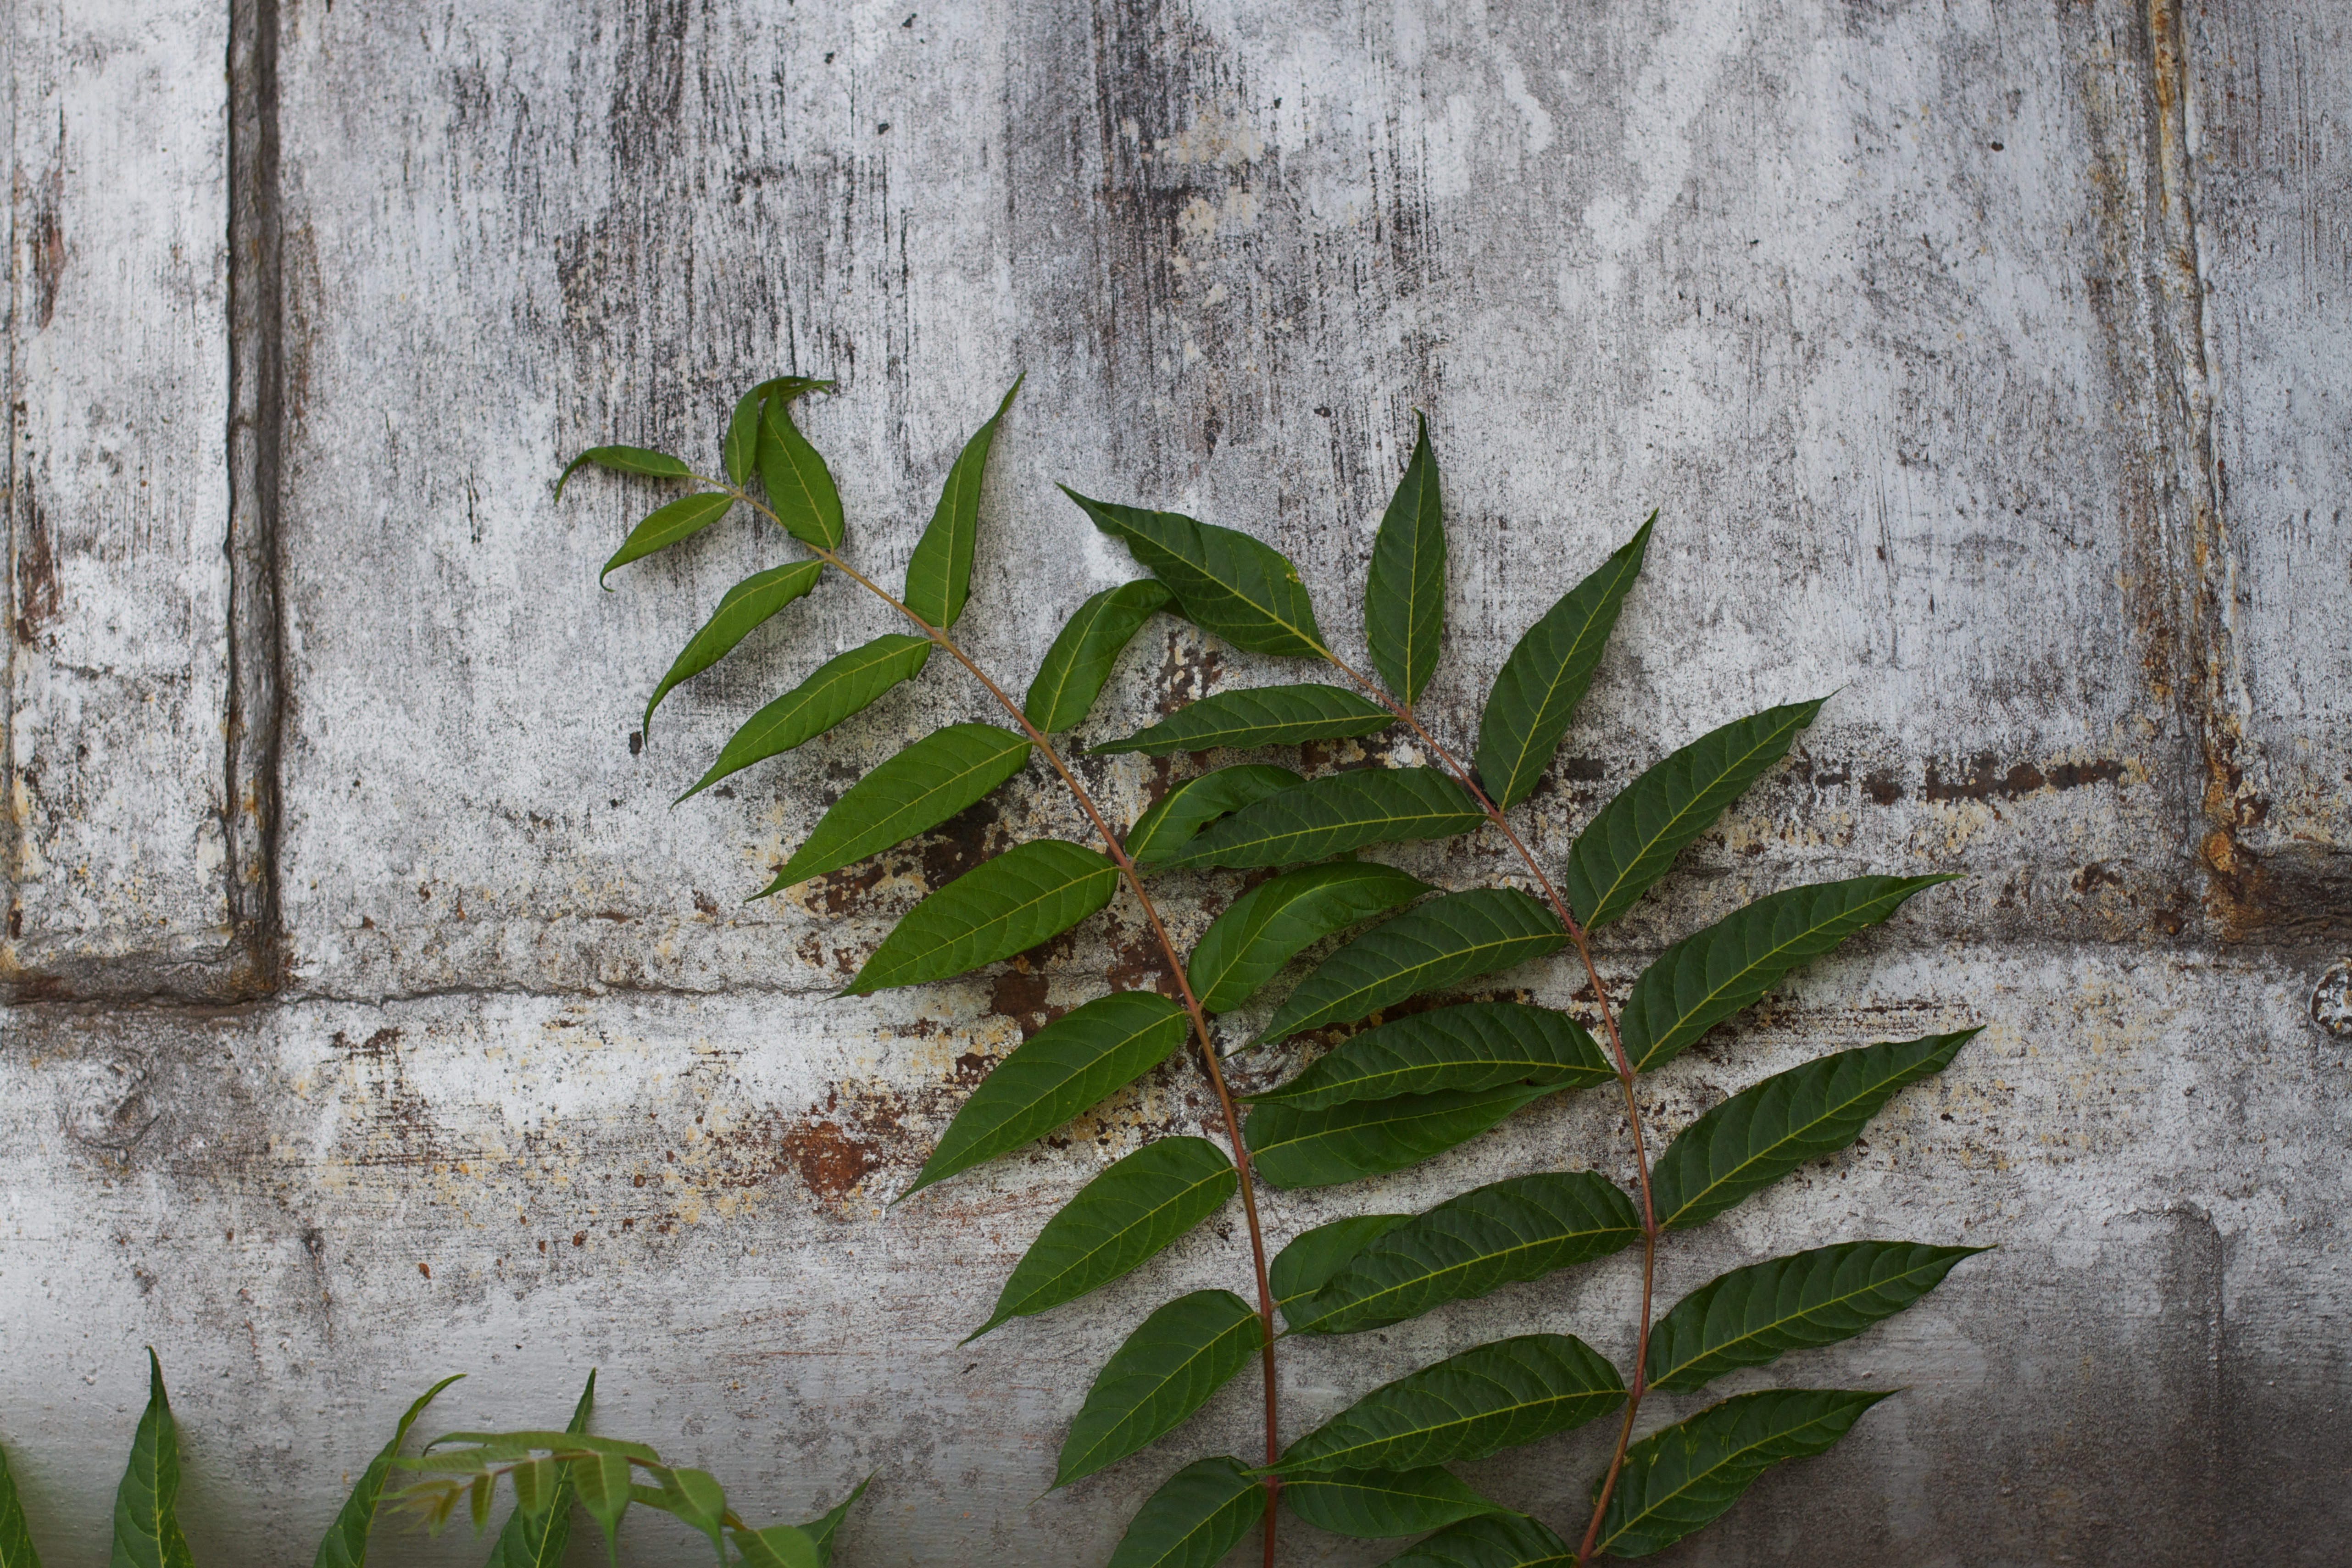
tree, branch, plant, leaf, flower, green, botany, flora, flowering plant, plant stem, woody plant, land plant, arecales